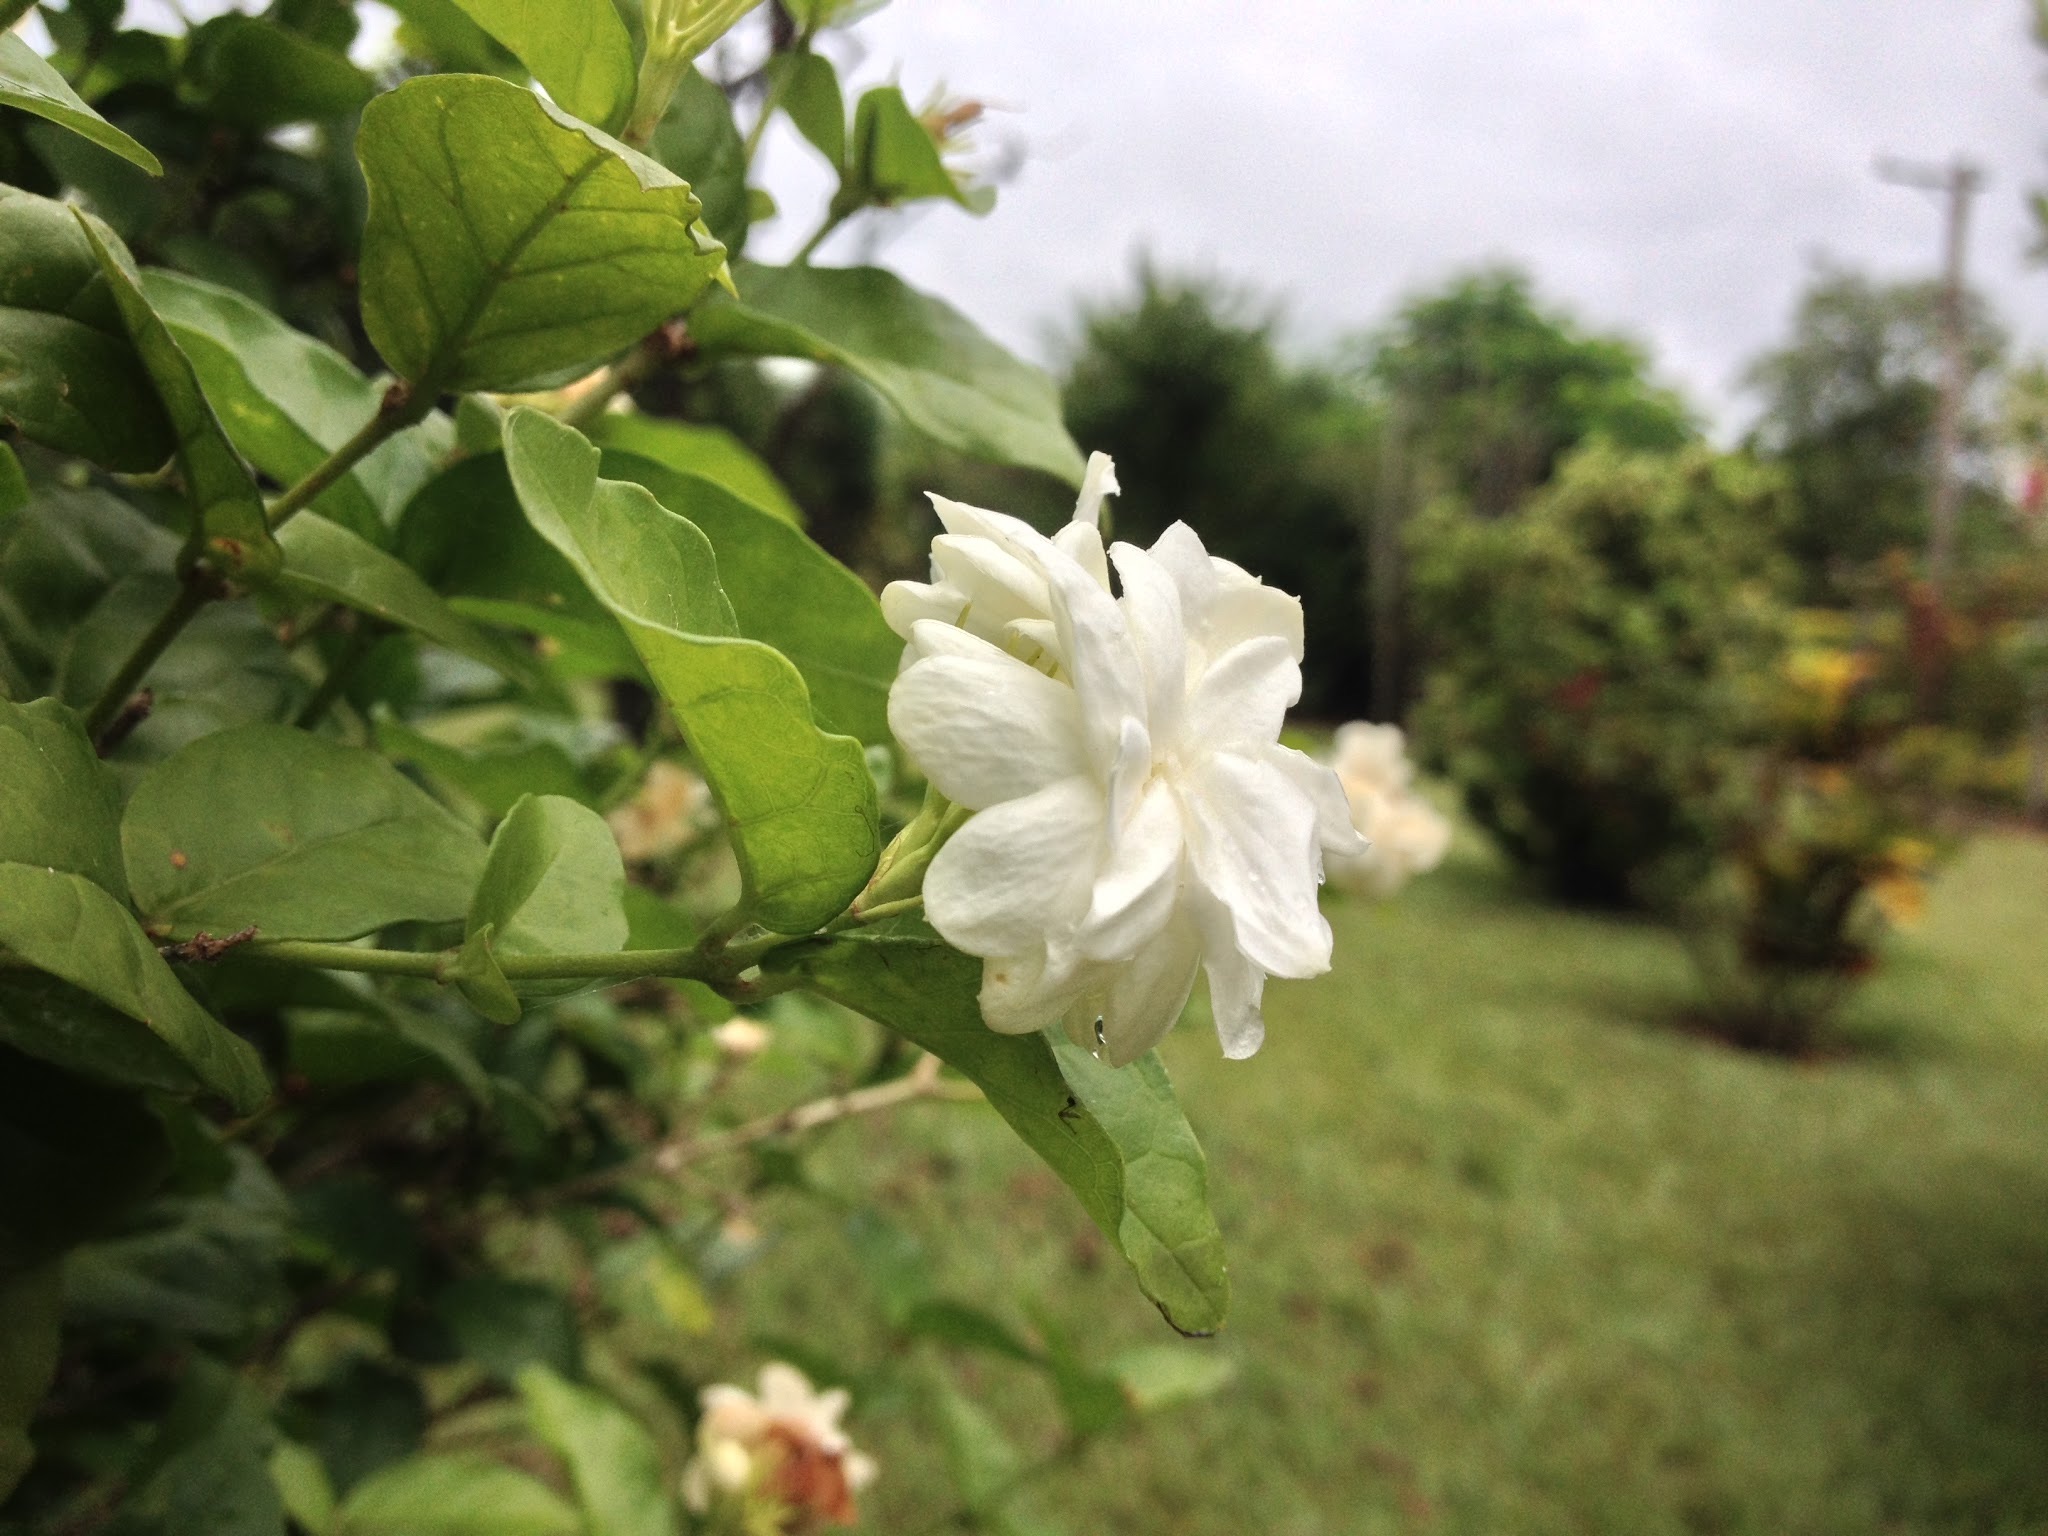
tree, blossom, plant, flower, produce, botany, flora, wildflower, shrub, jasmine, flowering plant, woody plant, land plant